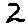
Label: 2